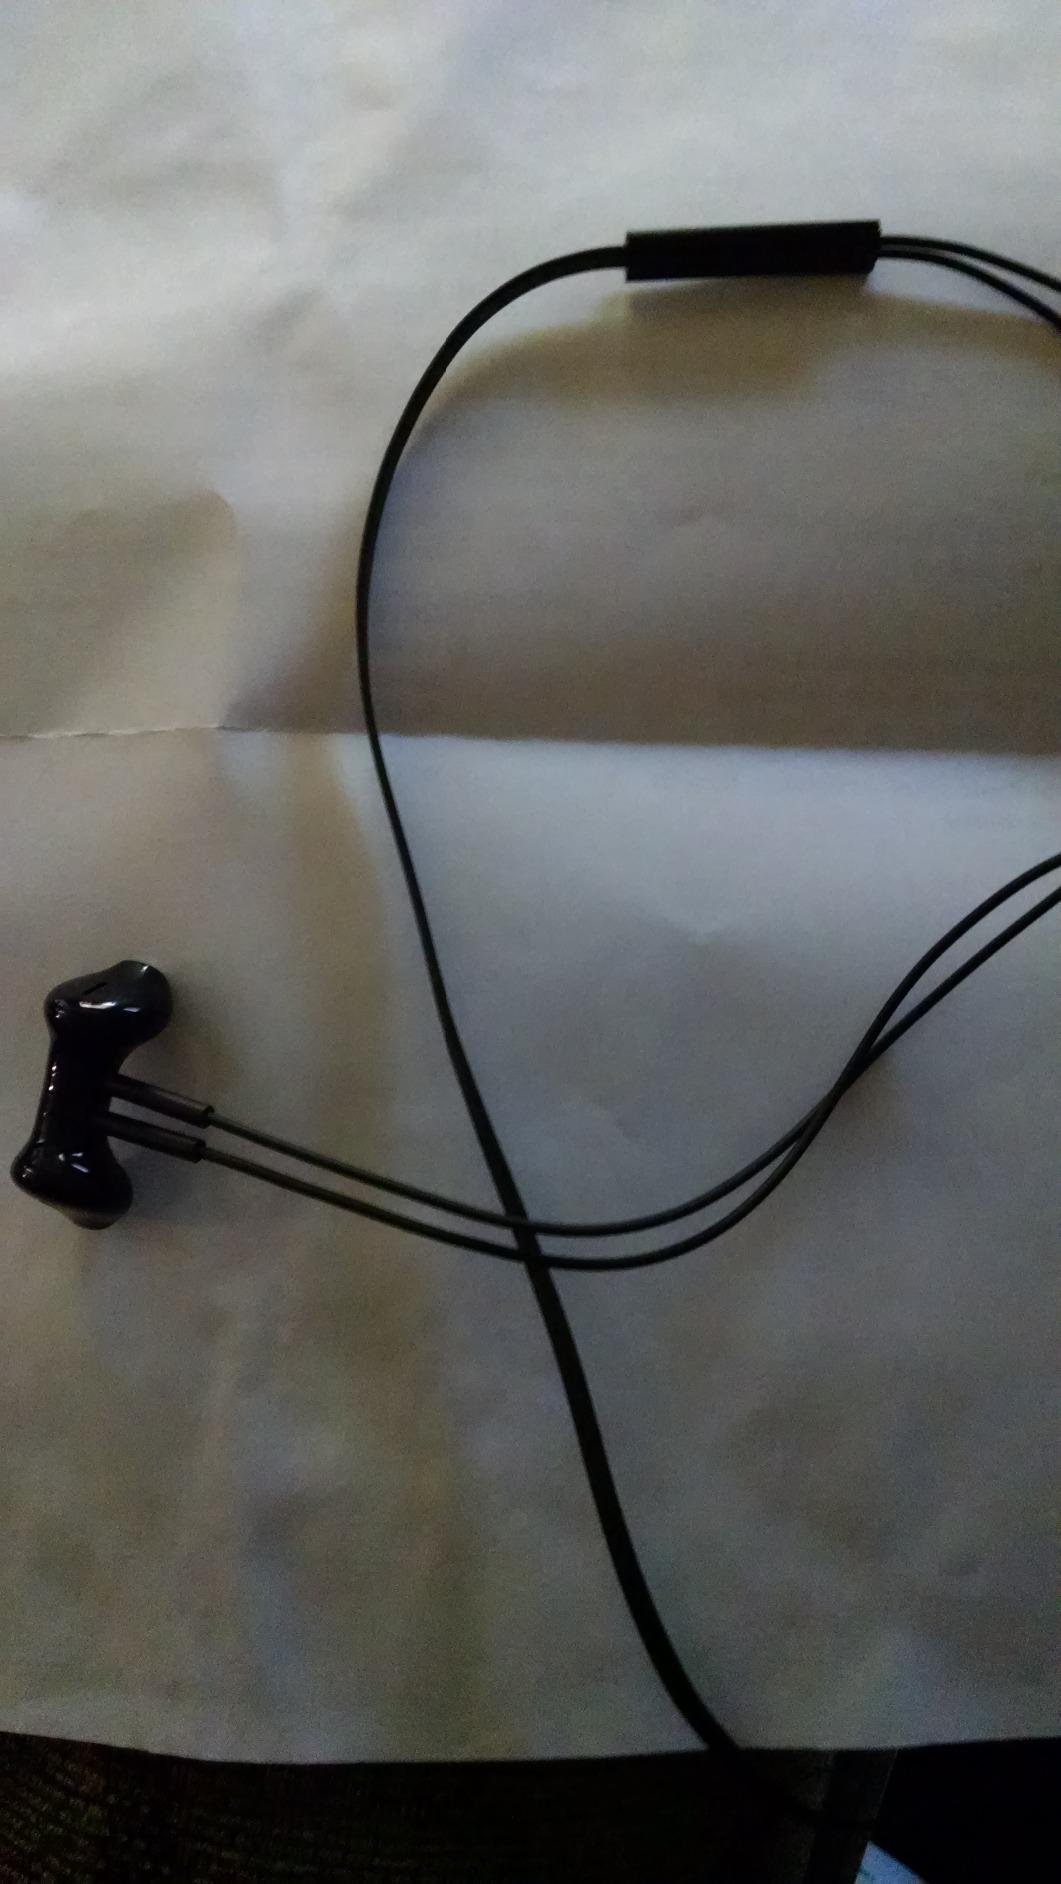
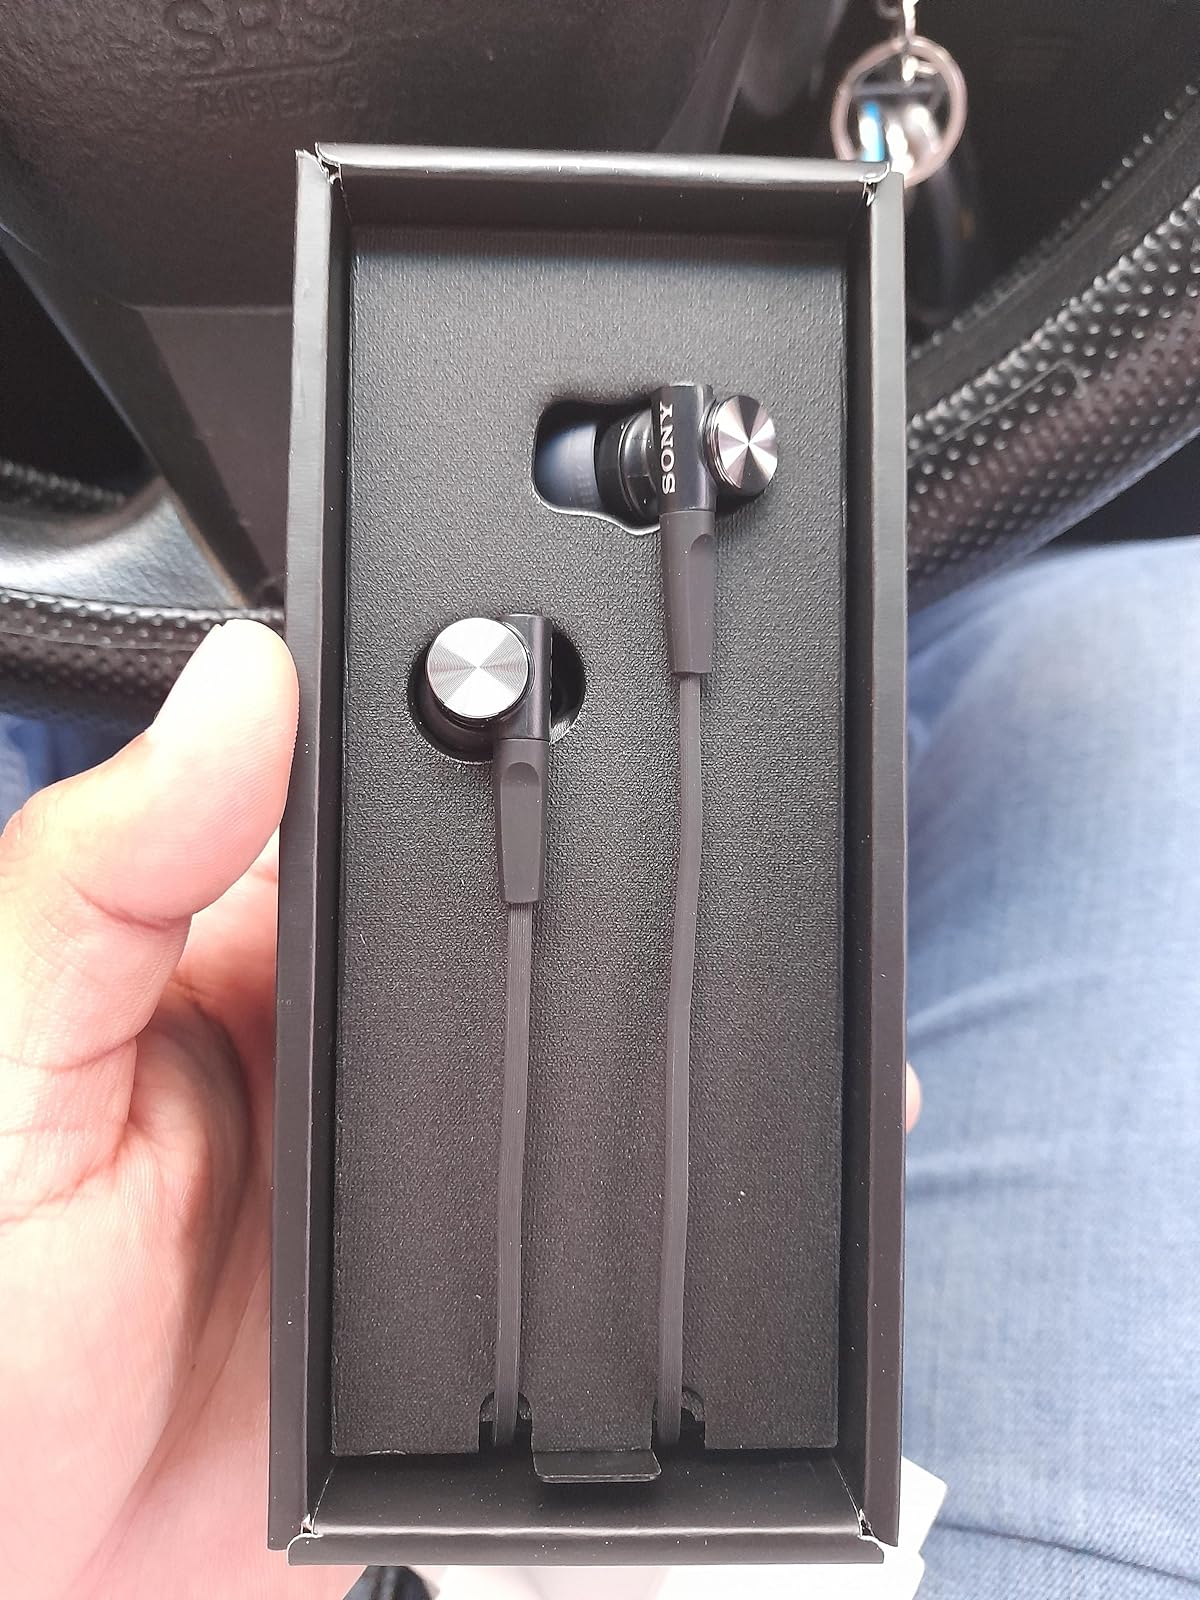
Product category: headphones
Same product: no